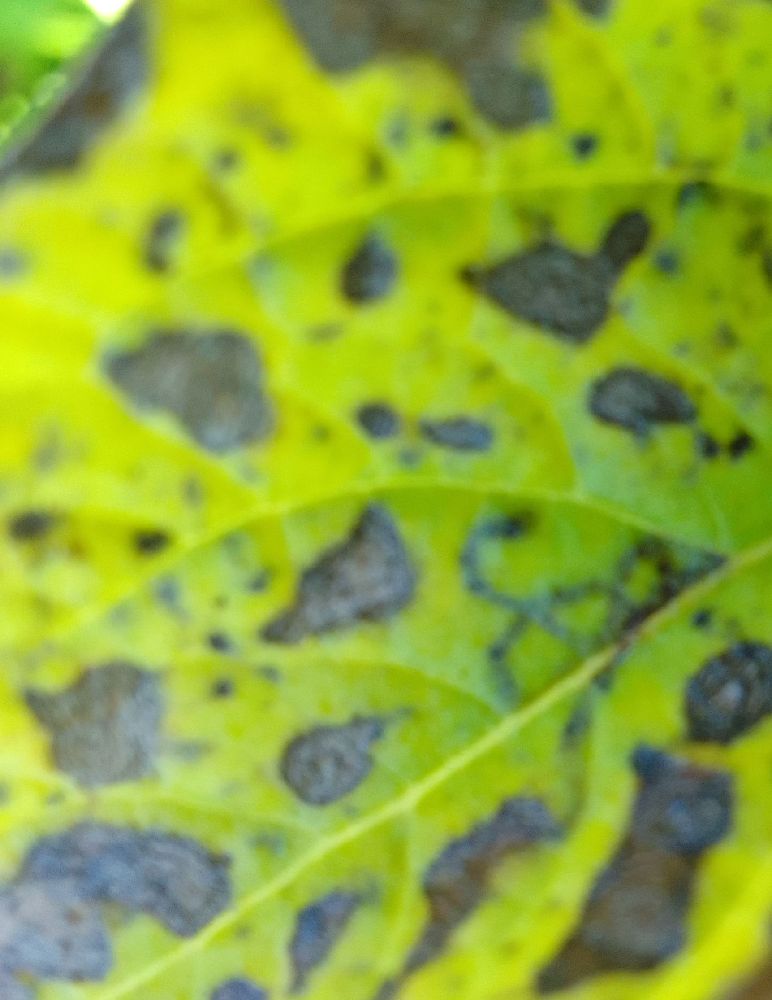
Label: Early blight